Business analyst

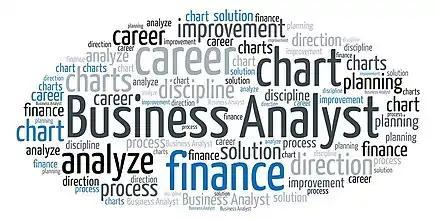
Business analyst word cloud indicating some aspects of the business analyst profession (Flickr)

A business analyst (BA) is a person who processes, interprets and documents business processes, products, services and software through analysis of data. The role of a business analyst is to ensure business efficiency increases through their knowledge of both IT and business function.